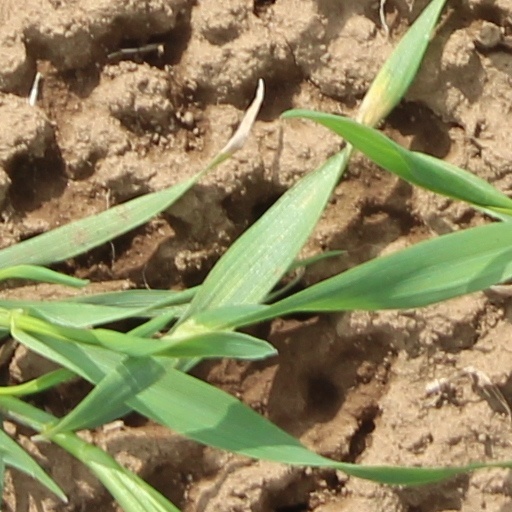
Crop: wheat